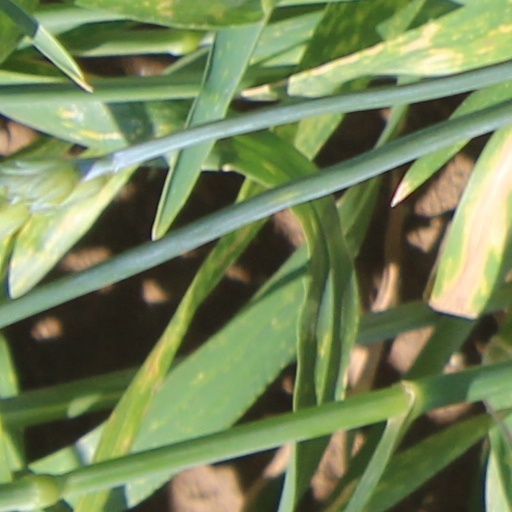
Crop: wheat